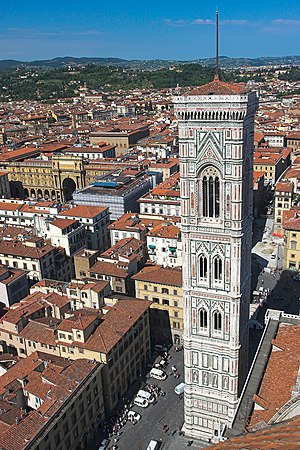
Giotto di Bondone / Værker
Kampanilen på domkirken i Firenze.
Giotto di Bondone eller bare Giotto var en italiensk maler og arkitekt.